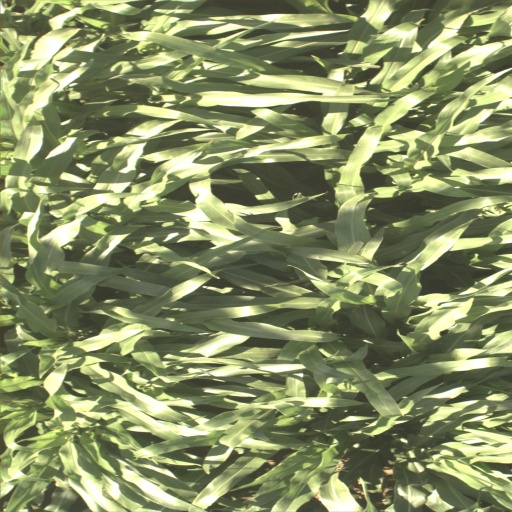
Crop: sorghum